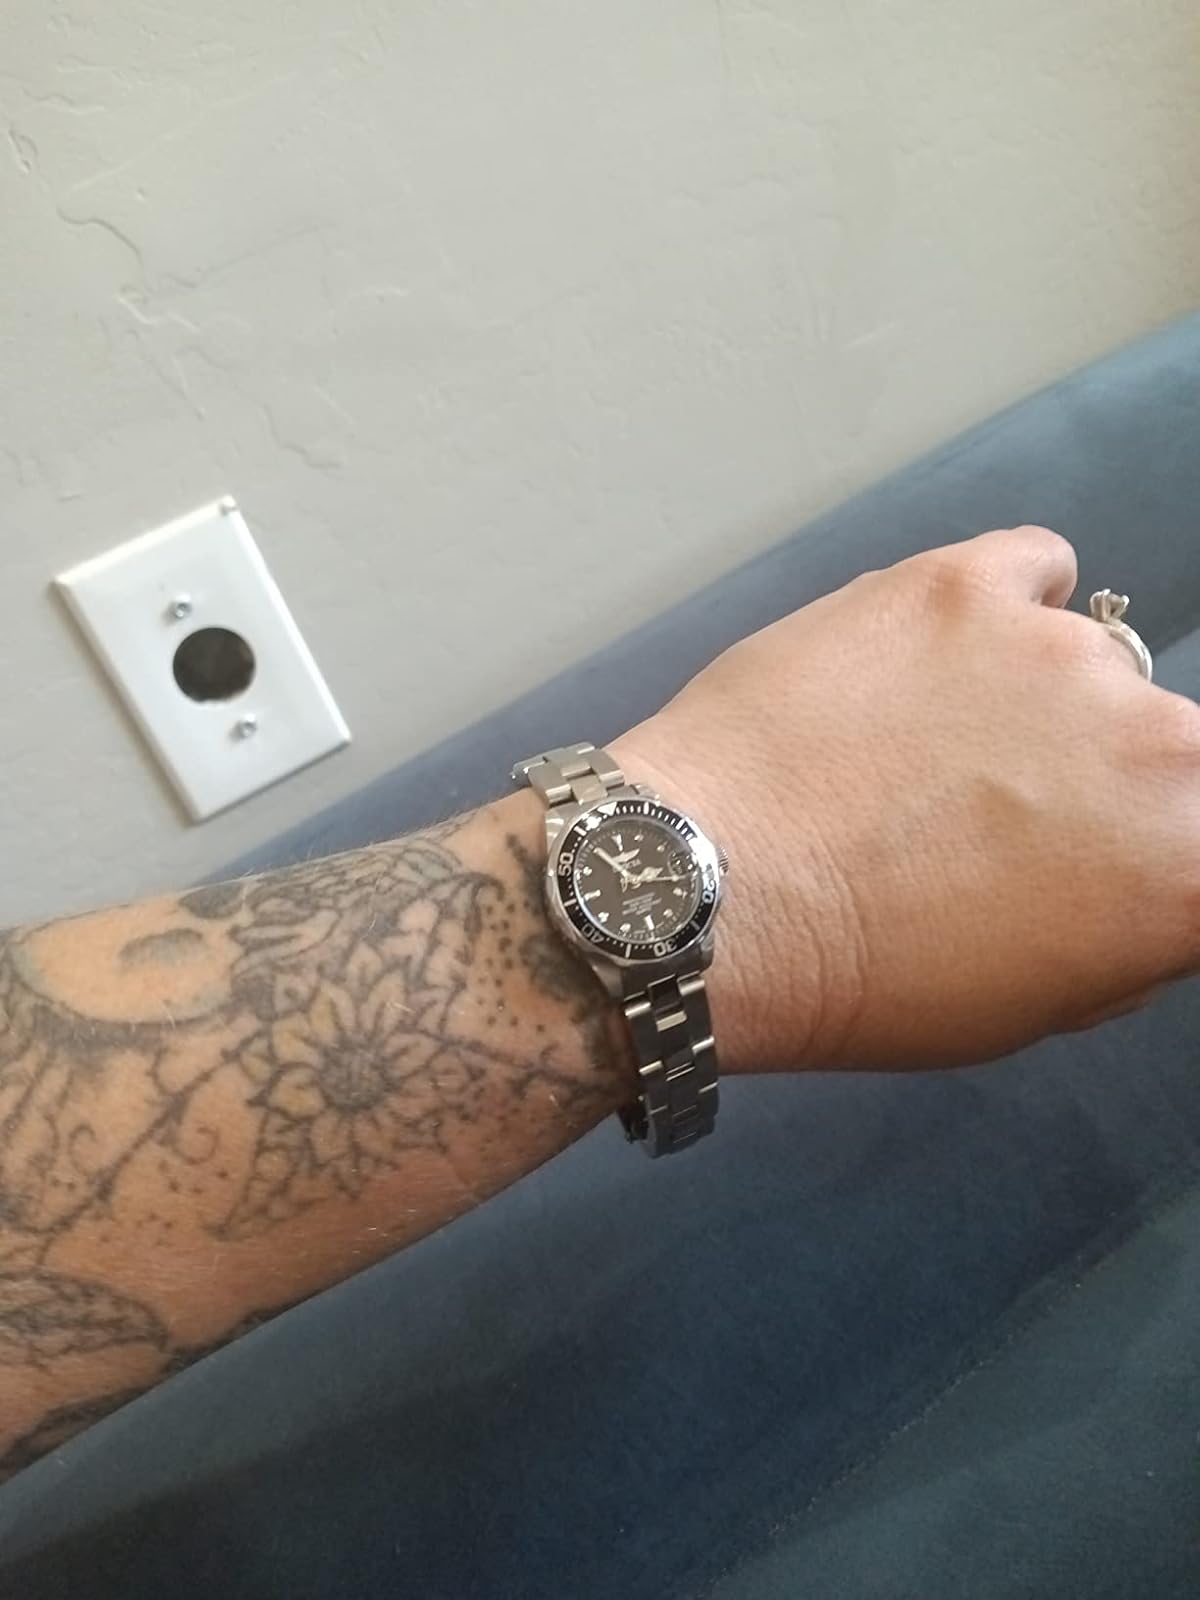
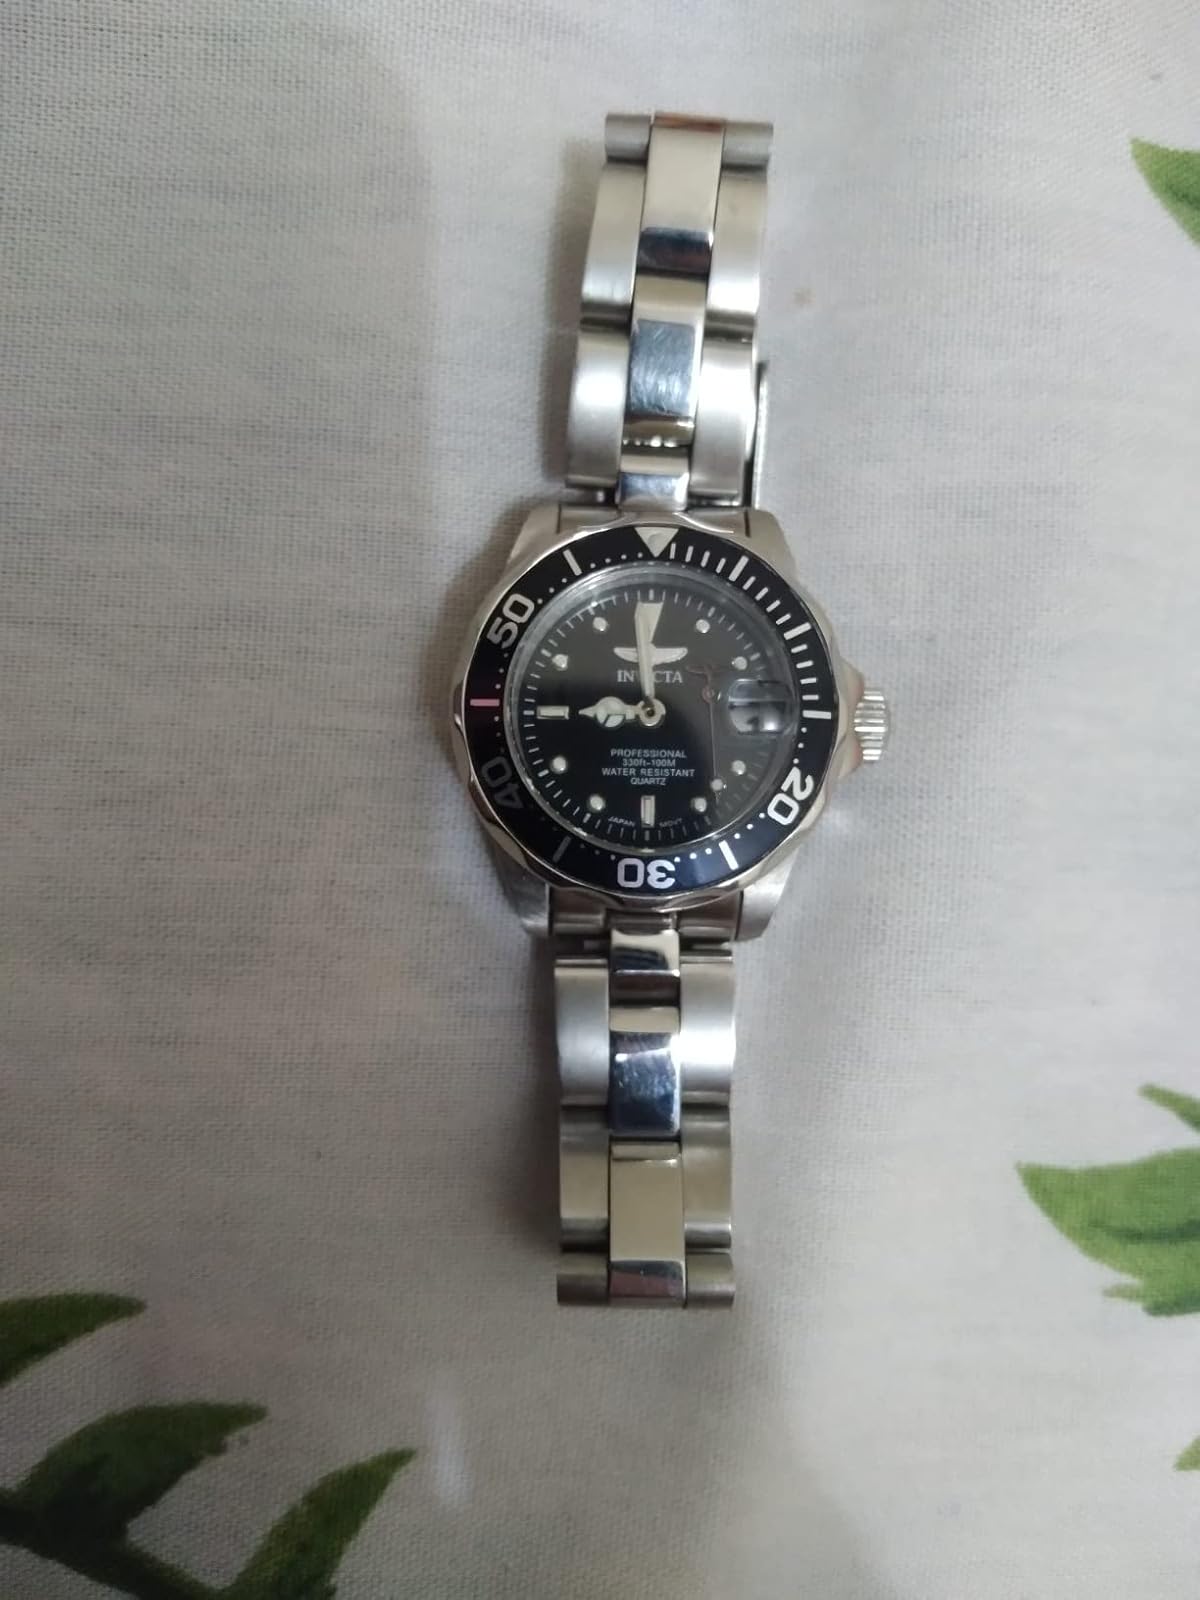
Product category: accessories_watch
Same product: yes